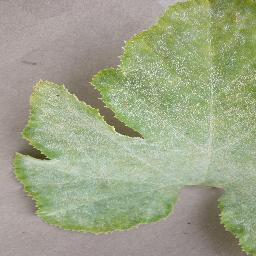
Label: Squash___Powdery_mildew